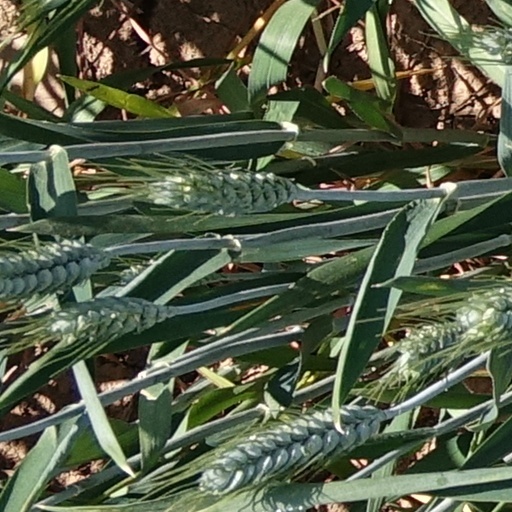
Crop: wheat